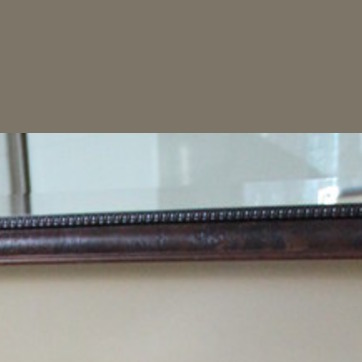
Material: mirror